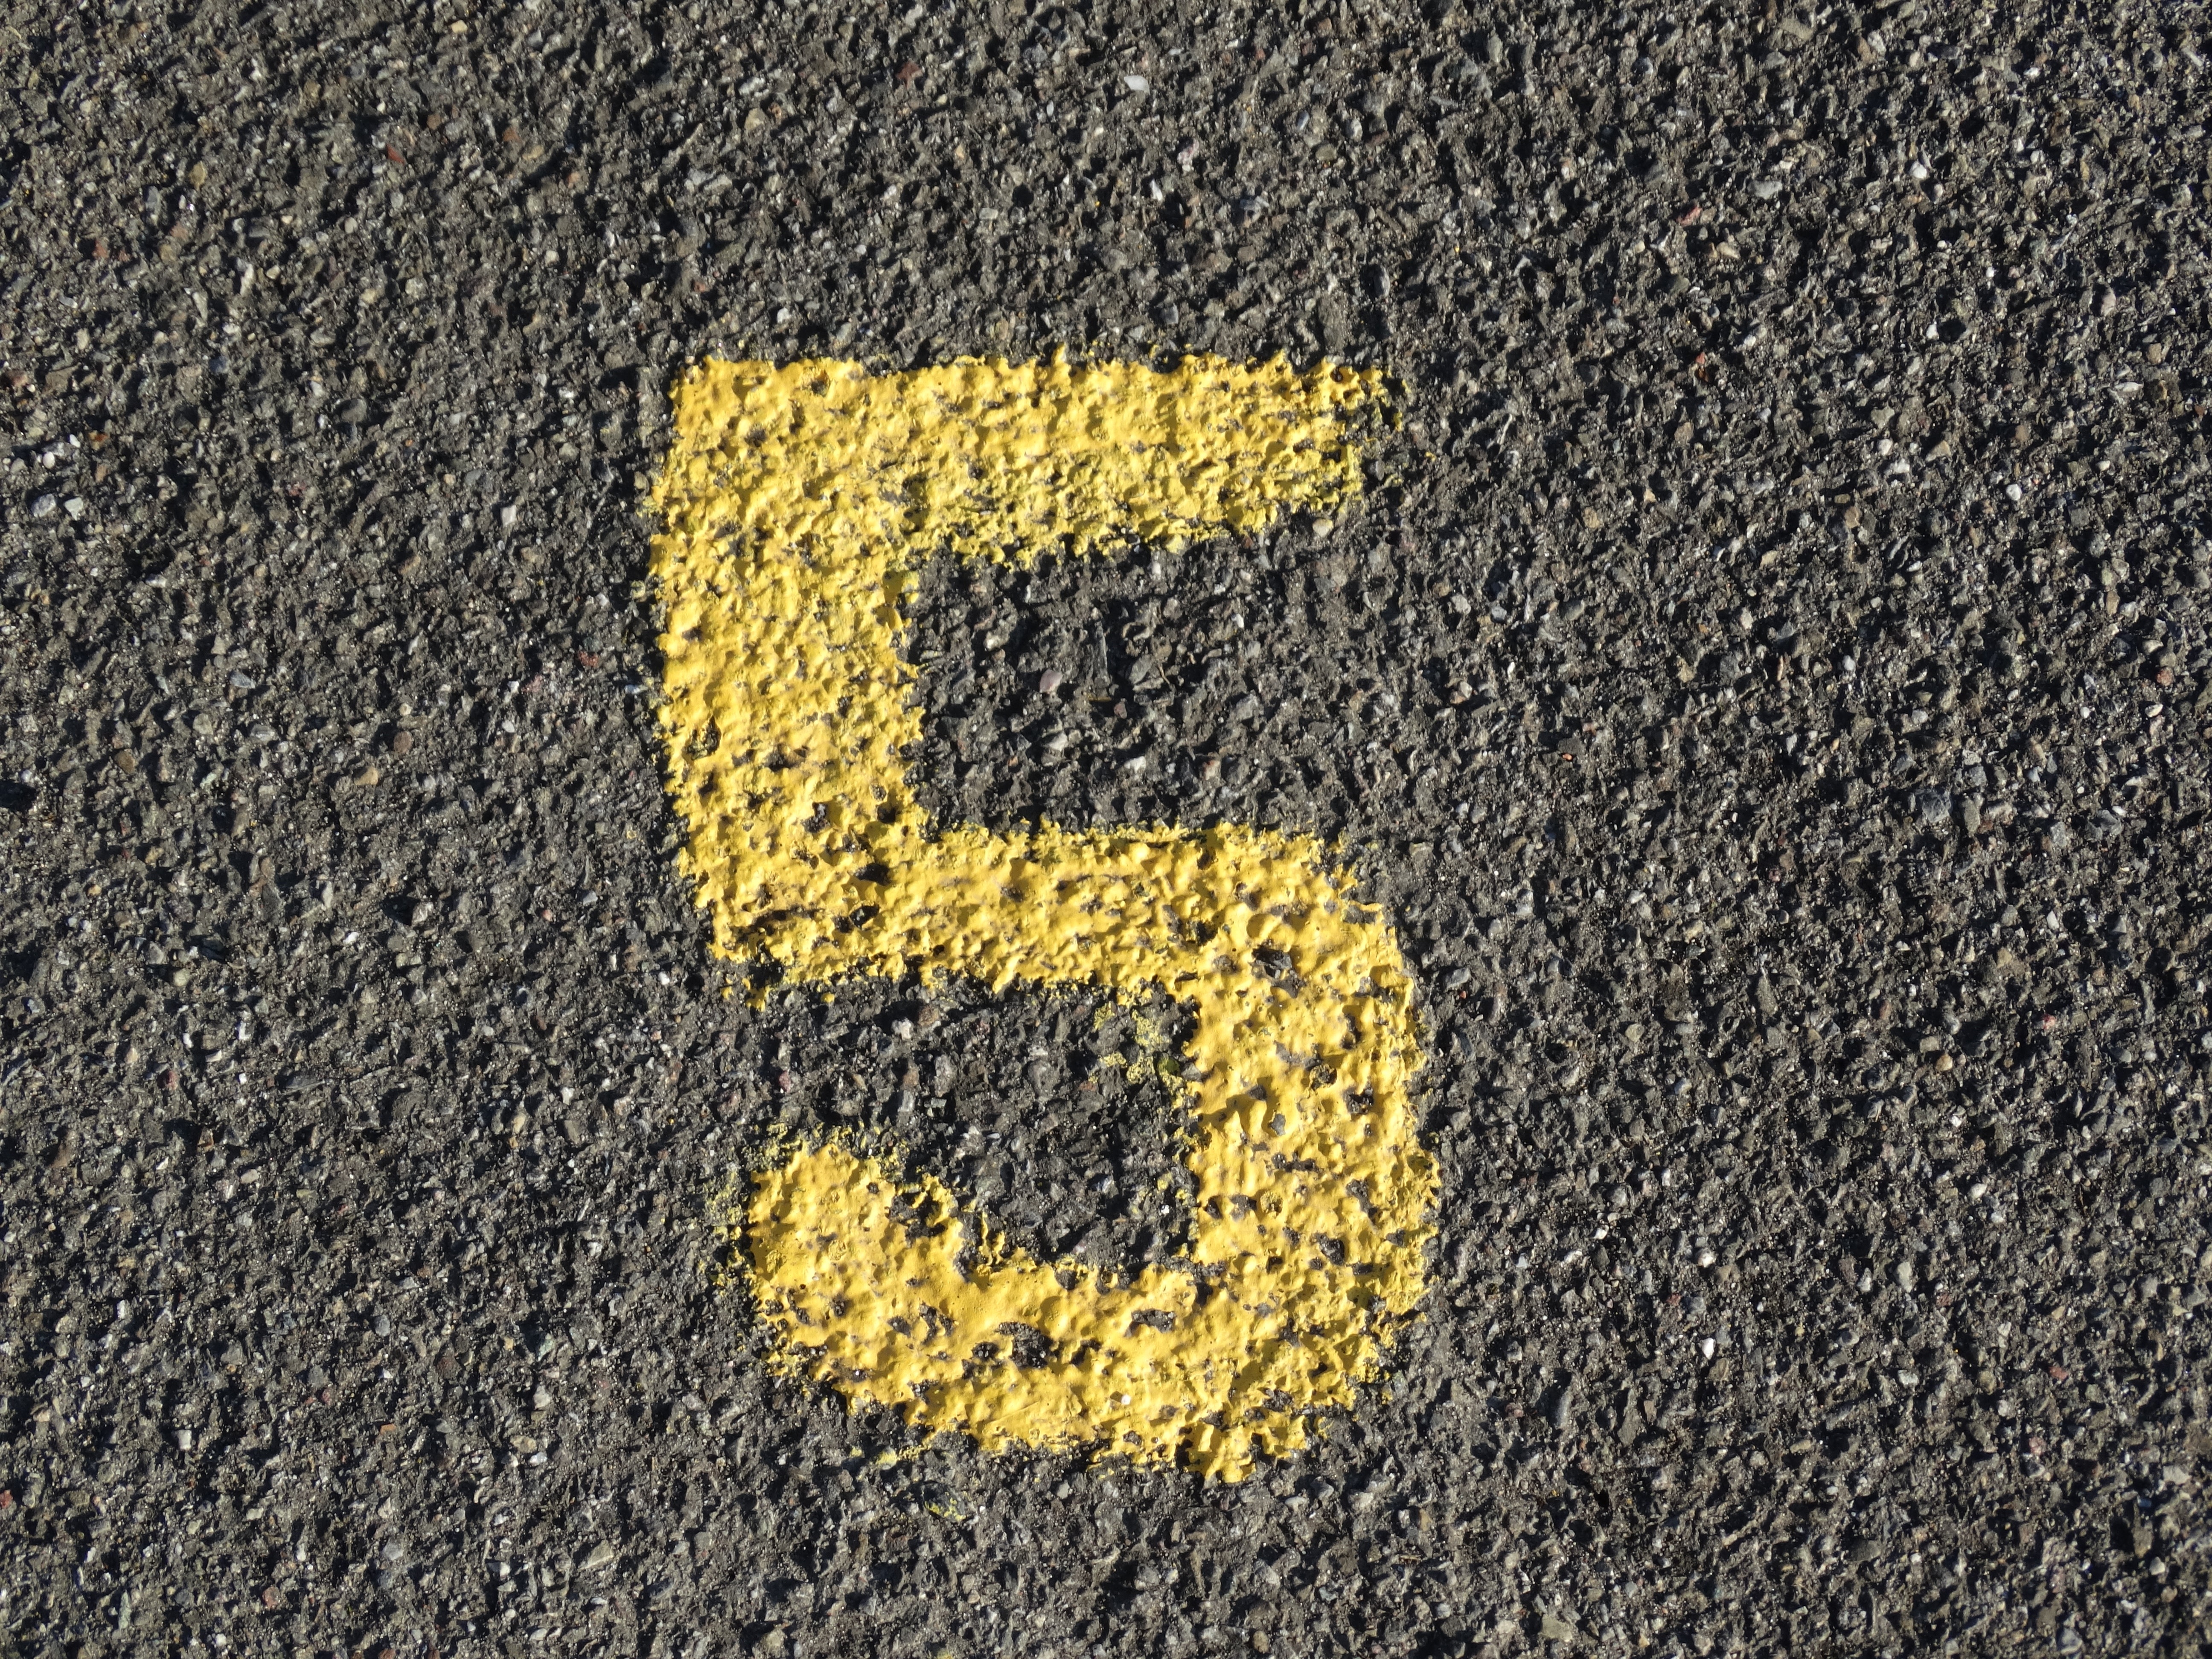
road, texture, number, ad, asphalt, line, color, soil, yellow, circle, font, five, digit, flooring, road surface, numbering